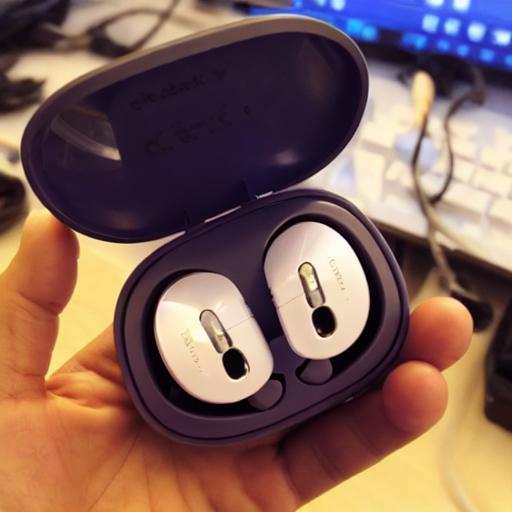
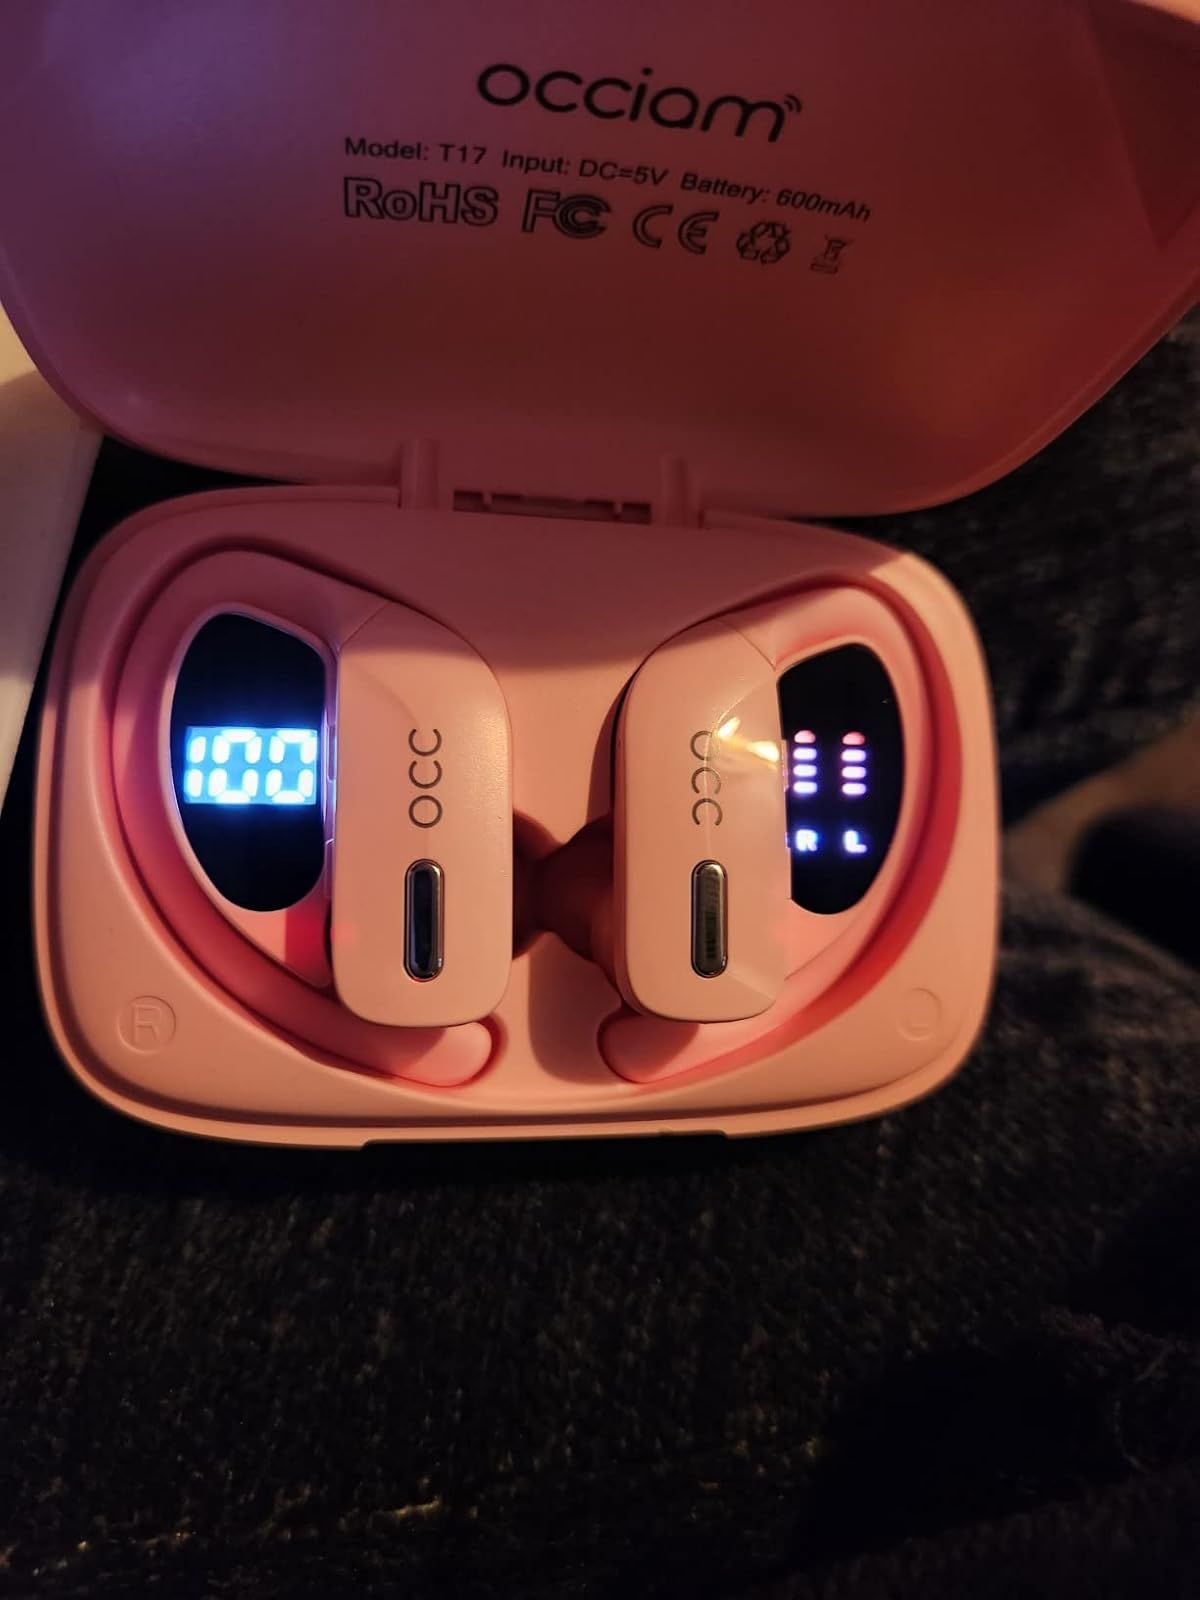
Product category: earbuds
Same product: no